Guy C. Scott

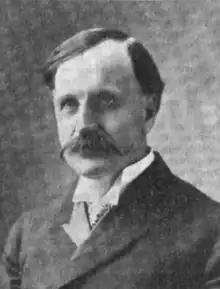
Scott, .

Born in Bald Bluff, Illinois, Scott went to Knox College, in Galesburg, Illinois. He then studied law and was admitted to the Illinois bar. Scott served as deputy county clerk, county clerk for Mercer County, Illinois and as mayor of Aledo, Illinois. Scott was also involved with the Democratic Party. Scott served on the Illinois Supreme Court from 1903 until his death in 1909. He was chief justice. Scott died aged 46 in a hospital in Galesburg, Illinois after surgery following an appendicitis attack.